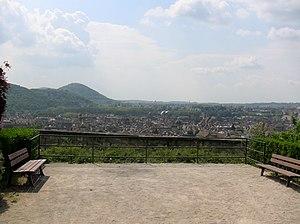
Panorama sur la ville de Besançon (Doubs, France) depuis le fort de Beauregard.
Le fort Beauregard est une fortification bisontine construite de 1791 à 1870. Érigé au sommet d'une butte secondaire du mont de Brégille connue sous les noms de Mandelier, puis Beauregard, il avait une importance stratégique, notamment depuis le siège de Besançon, en 1674, qui opposa le Royaume de France aux Provinces-Unies et à la monarchie catholique. Un ouvrage fut construit à la fin du XVIIIᵉ siècle, mais il fallut attendre 1814 et les événements de la Campagne de France pour que les stratèges militaires, le général Marulaz en tête, prennent réellement en main l'édification d'un véritable fort. Dès sa construction, le bâtiment avait la particularité d'intégrer un système polygonal, ce qui pour l'époque faisait de lui le premier, ou l'un de premiers, de ce type en France. Sa principale mission était l'appui du fort de Bregille, alors magasin central de la ville, et la défense des lignes est du centre historique de Besançon.